Eastern Area Command (RAAF)

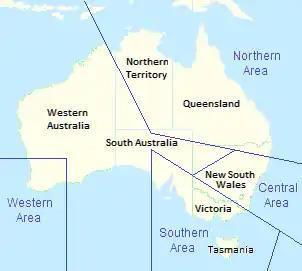
Area commands as planned in February 1940

Prior to World War II, the Royal Australian Air Force was small enough for all its elements to be directly controlled by RAAF Headquarters in Melbourne. When war broke out, the RAAF began to decentralise its command structure, commensurate with expected increases in manpower and units. Between March 1940 and May 1941, Australia and Papua were divided into four geographically based command-and-control zones: Central Area, Southern Area, Western Area, and Northern Area. The roles of the area commands were air defence, protection of adjacent sea lanes, and aerial reconnaissance. Each was led by an Air Officer Commanding (AOC) who controlled the administration and operations of all air bases and units within his boundary.